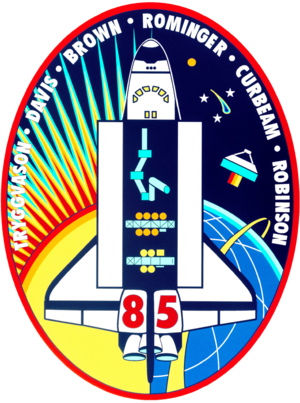
Bjarni Valdimar Tryggvason est un spationaute canadien d'origine islandaise né le 21 septembre 1945 à Reykjavik.
STS-85 est la vingt-troisième mission de la navette spatiale Discovery, lancée le 19 août 1997.
Discovery ou OV-103 est une navette spatiale américaine. Tout comme la navette Endeavour, elle porte le nom d'un des navires de James Cook, cartographe et explorateur anglais.